Alexander Abt

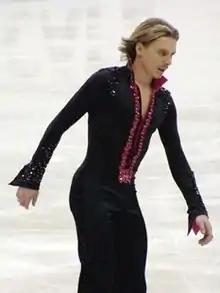
Abt at the 2003 NHK Trophy

Alexander "Sasha" Viktorovich Abt (born October 22, 1976) is a Russian figure skater and coach. He is a two-time European medalist and placed fifth at the 2002 Winter Olympics.